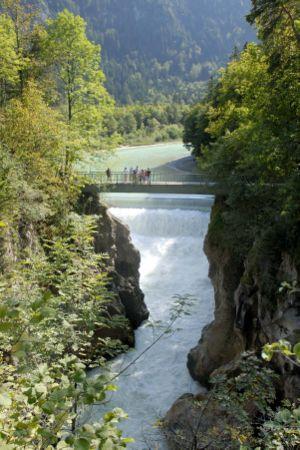
Les Alpes d'Allgäu sont un massif des Préalpes orientales septentrionales. Elles s'élèvent entre l'Autriche et l'Allemagne, au sud de l'Allgäu, un territoire germanique qui leur donne son nom.